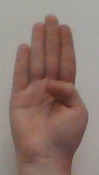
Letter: kaaf